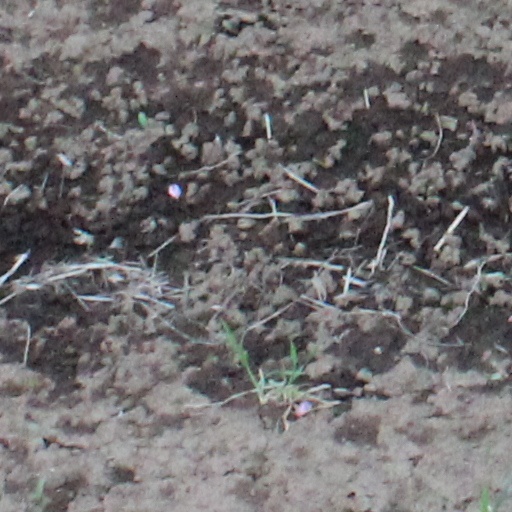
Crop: wheat